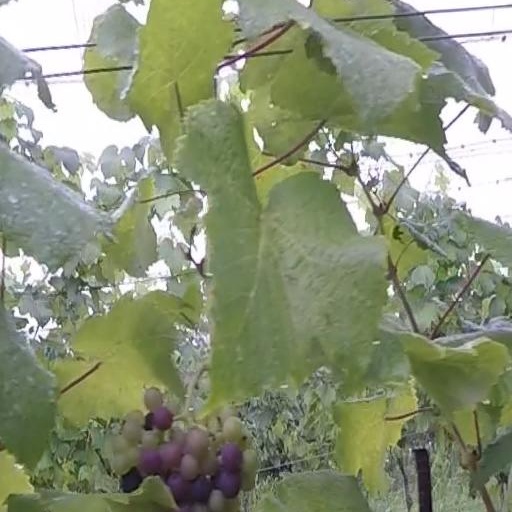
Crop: grape